2010 United States House of Representatives elections in Louisiana

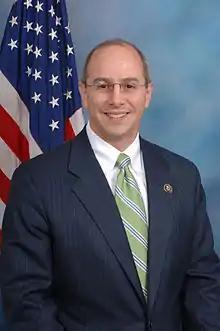
Charles Boustany, who was re-elected as the U.S. representative for the 7th district

The 5th district included Alexandria, Monroe and Ruston. The district's population was 62 percent white and 34 percent black (see Race and ethnicity in the United States census); 77 percent were high school graduates and 17 percent had received a bachelor's degree or higher. Its median income was $35,510. In the 2008 presidential election the district gave 62 percent of its vote to Republican nominee John McCain and 37 percent to Democratic nominee Barack Obama.